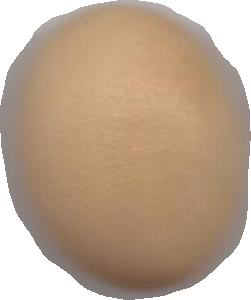
Variety: Grobogan